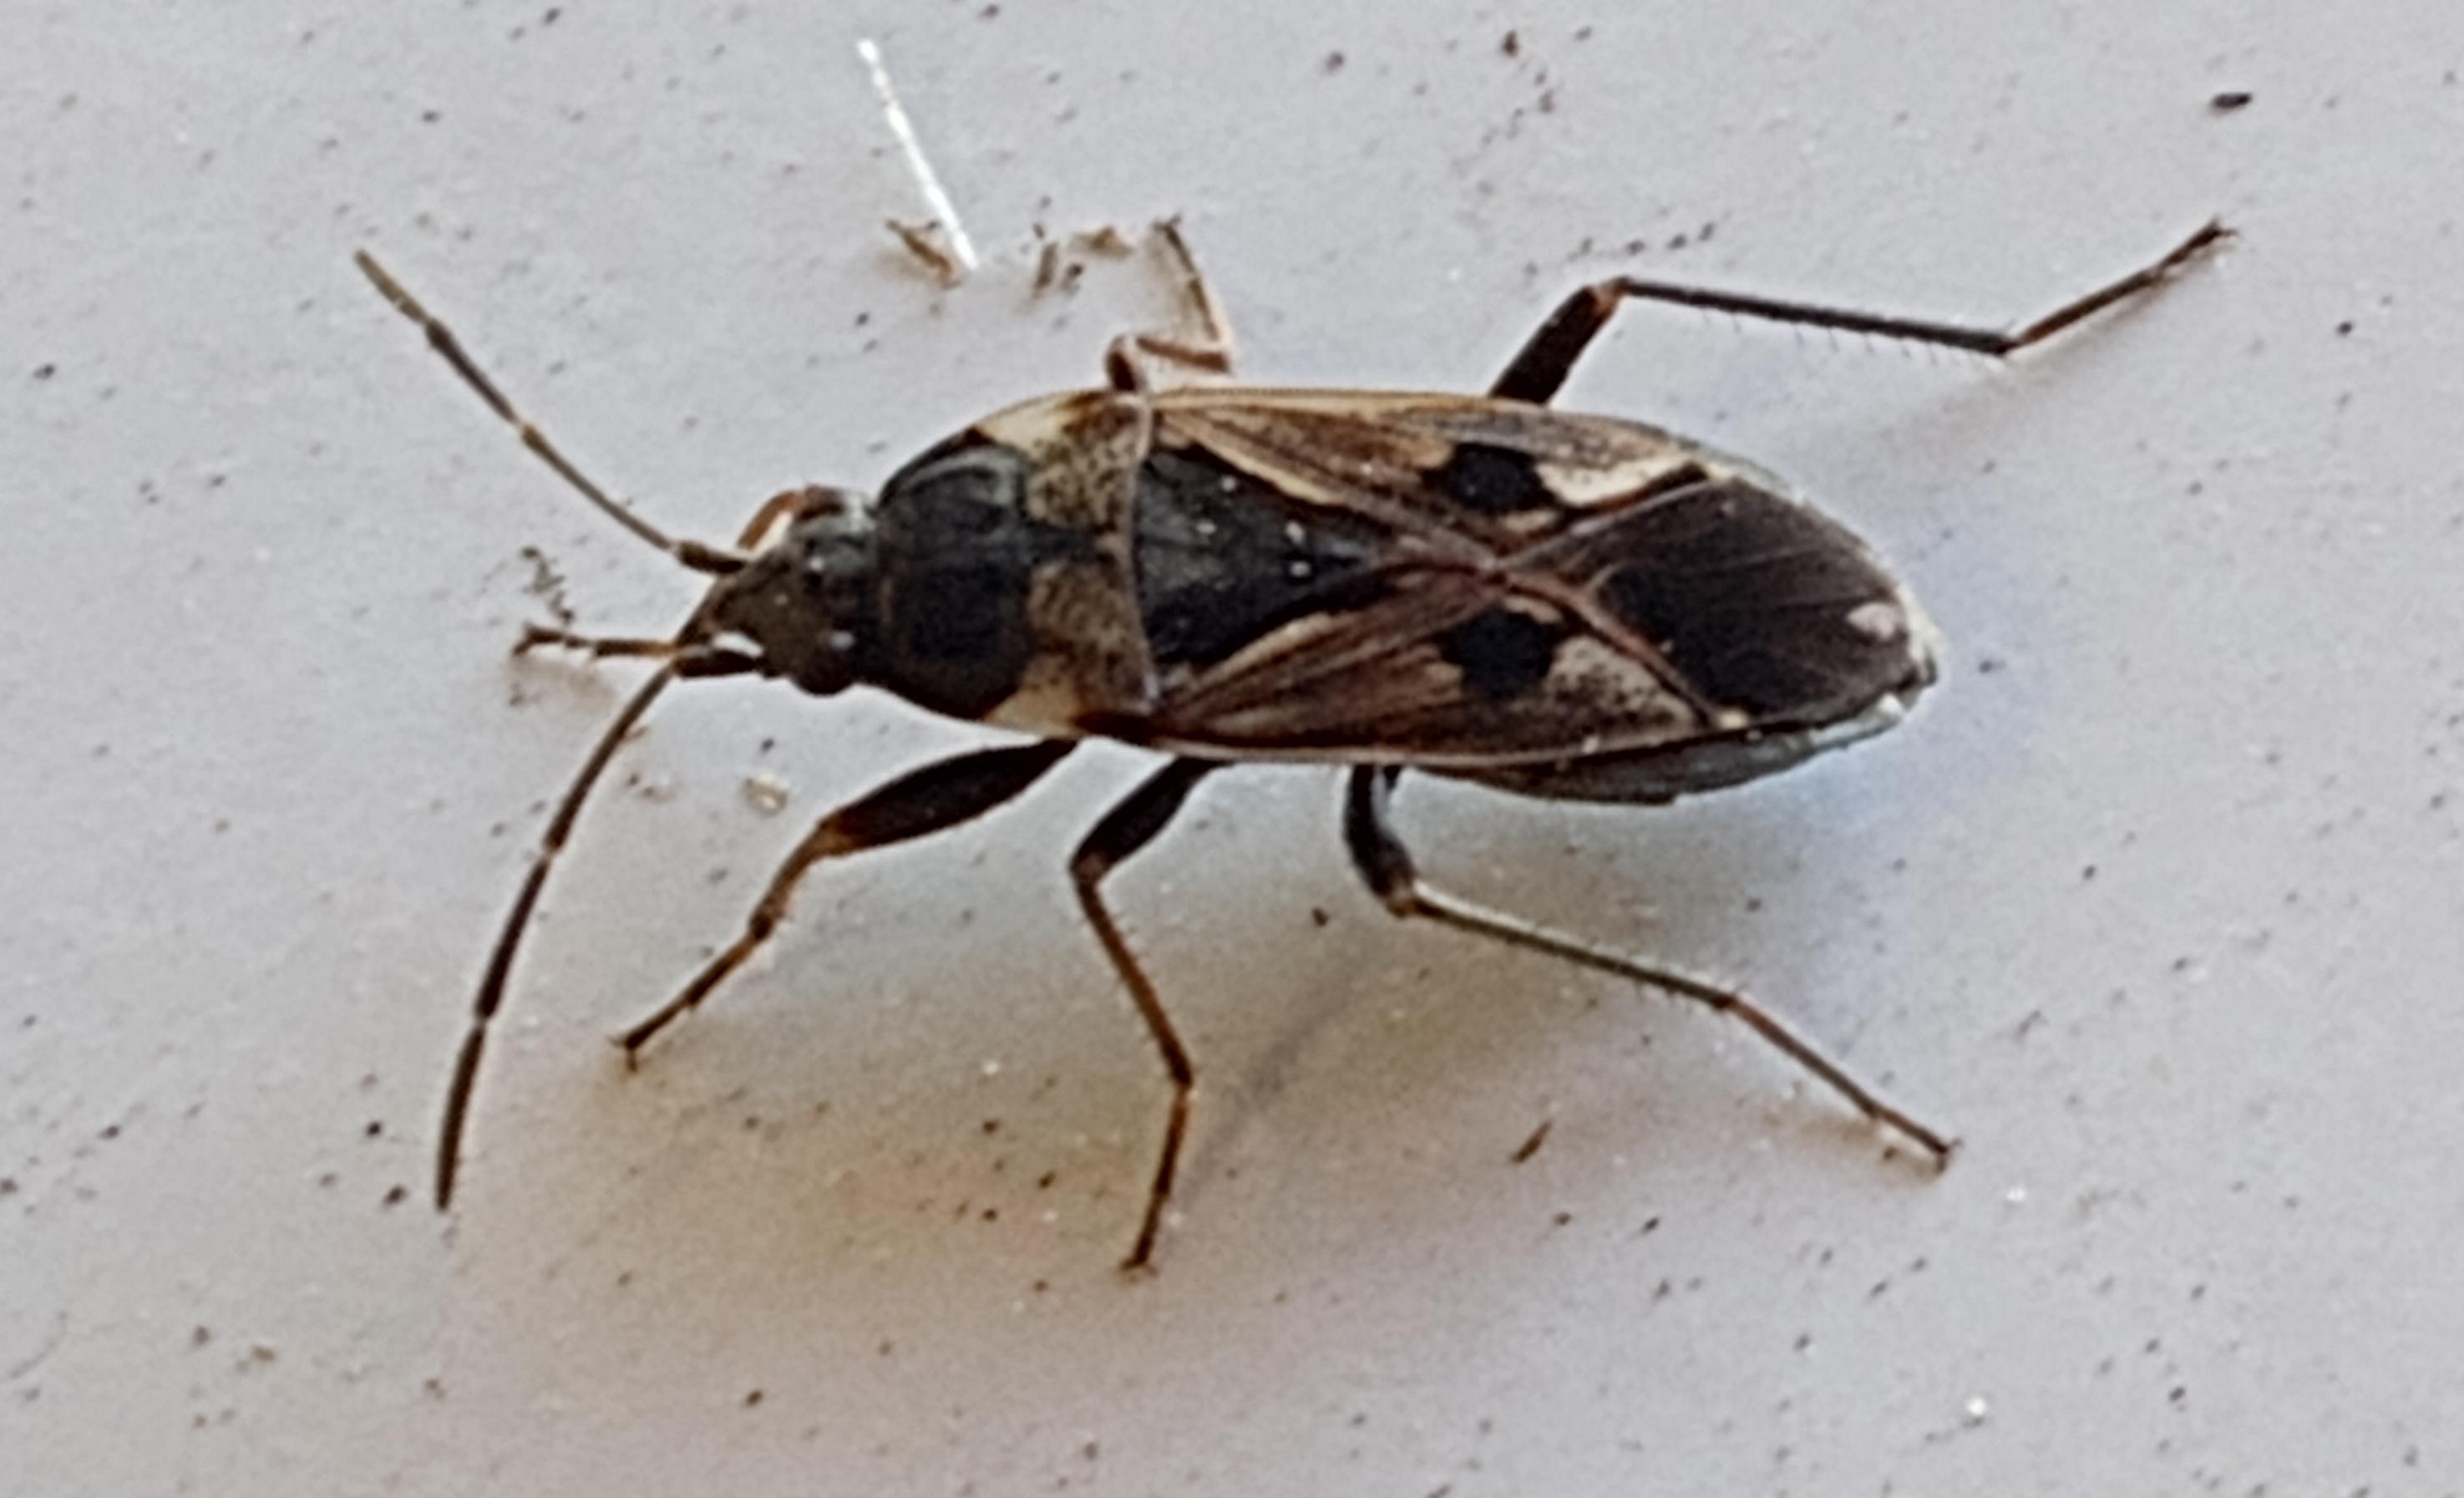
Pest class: occasional_pest